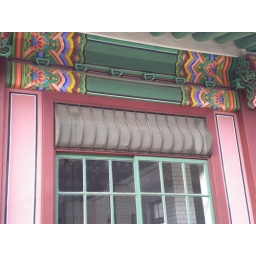
curved ventilation screen on above the kitchen windows